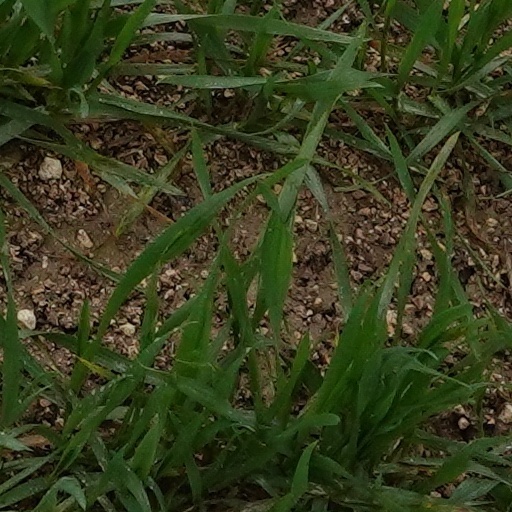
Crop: wheat